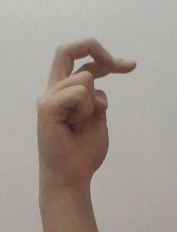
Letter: zay